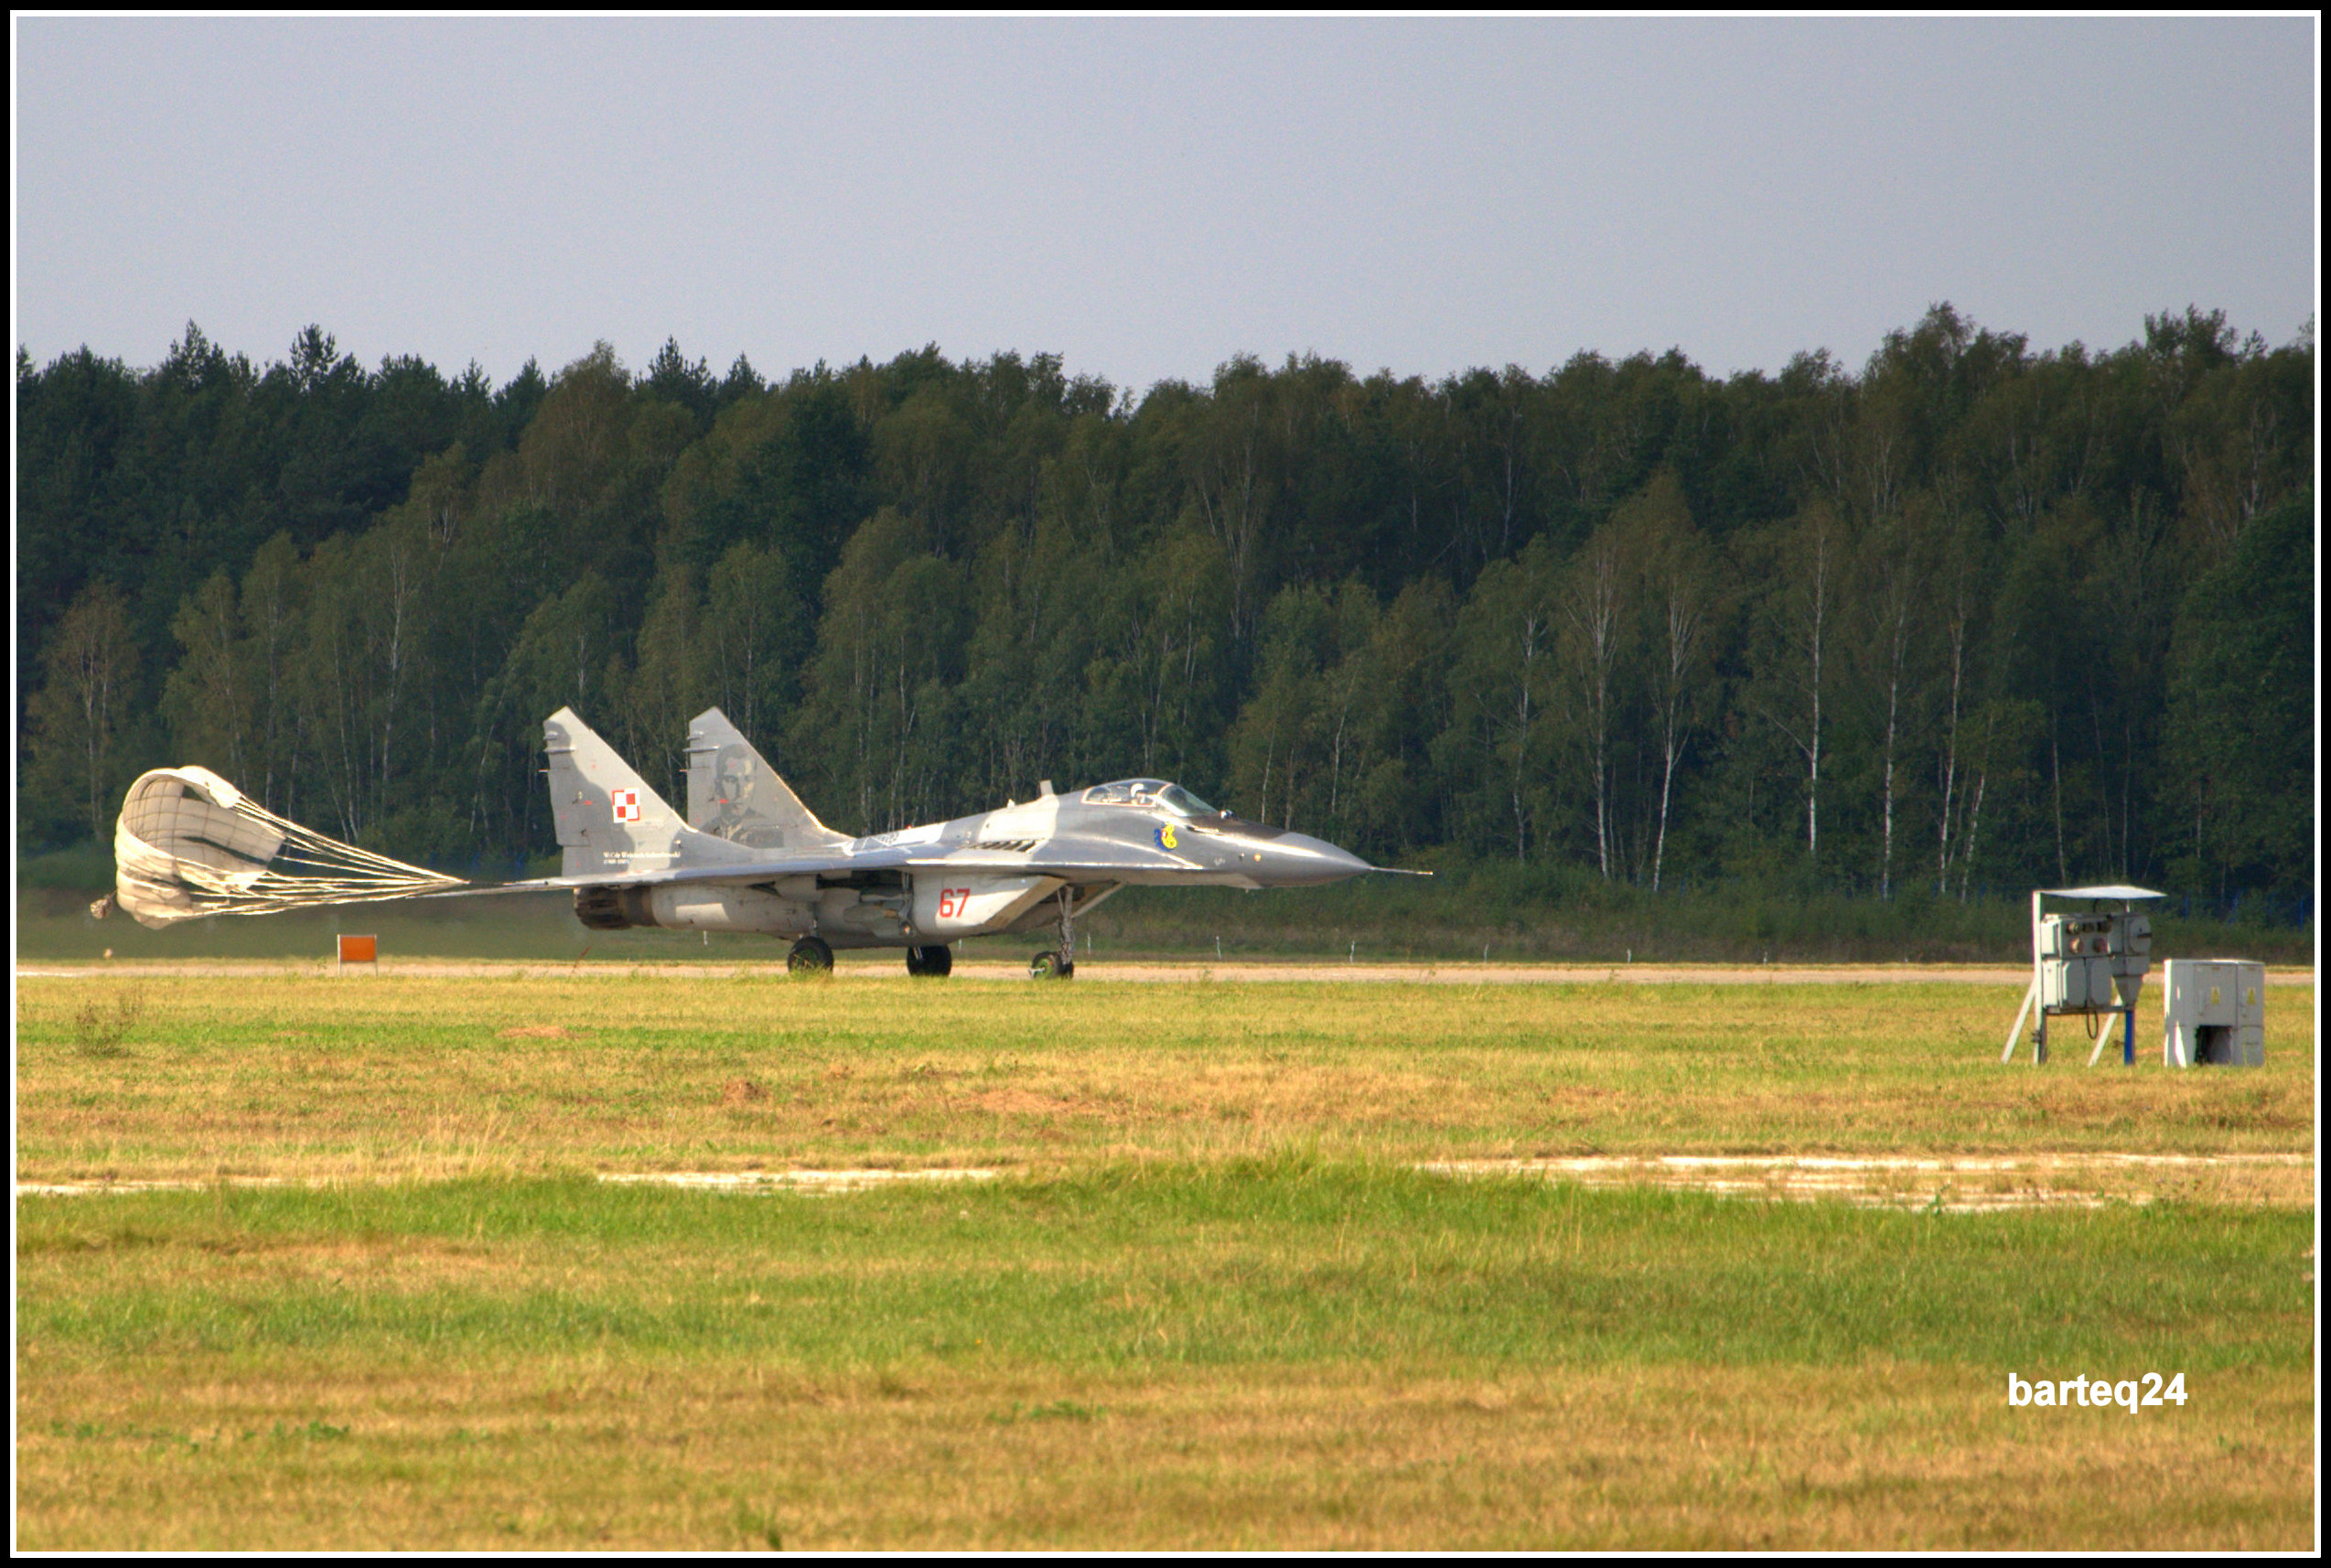
wing, airplane, aircraft, europe, vehicle, aviation, flight, plain, 67, poland, europa, polska, mazovia, mazowsze, miskmazowiecki, epmm, polishairforce, siypowietrzne, 23rdtacticalairbase, mig29, mikojan, cn2960526367, air force, military aircraft, atmosphere of earth